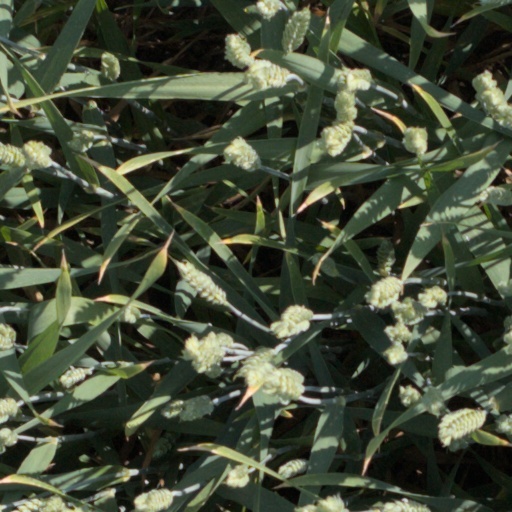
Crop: wheat